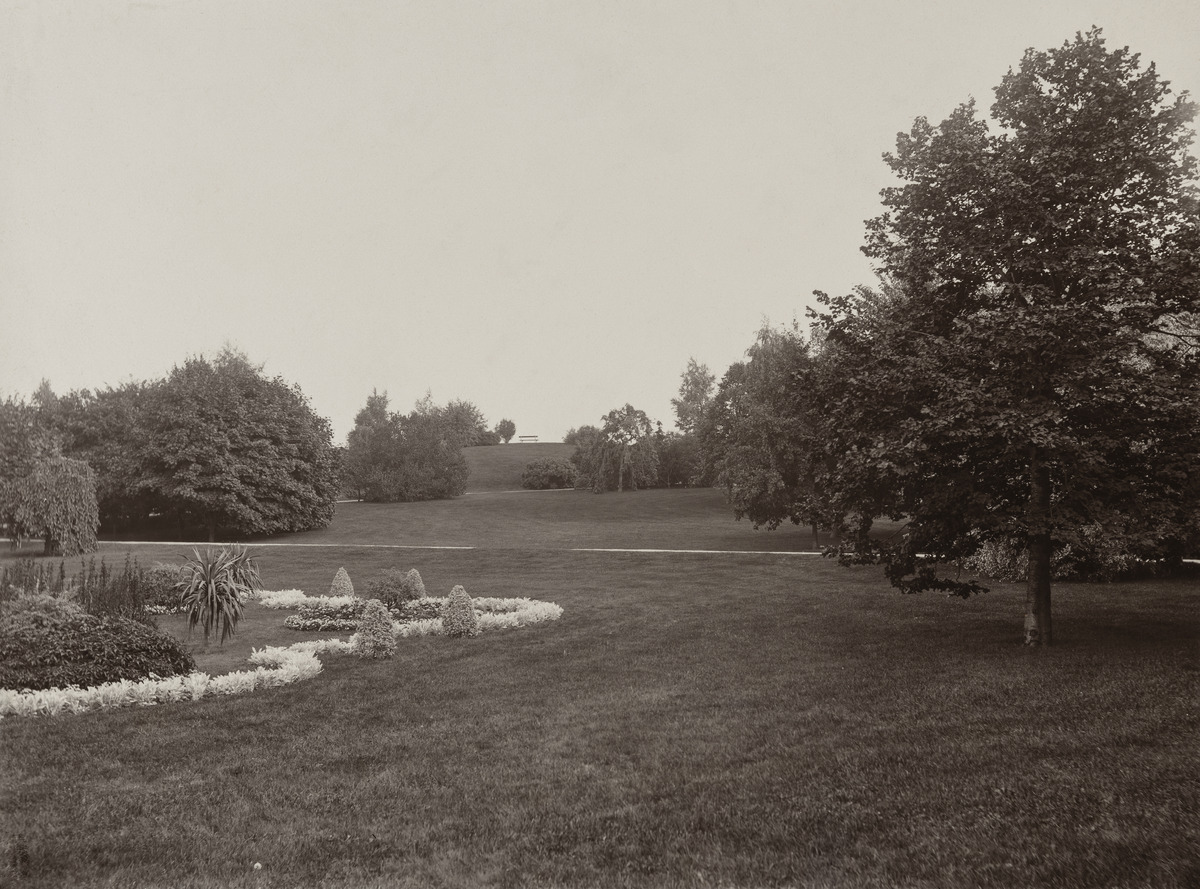
Tähtitorninmäen pohjoisrinnettä nurmikenttineen, puineen ja istutuksineen
sisällön kuvaus: Tähtitorninmäen pohjoisrinnettä nurmikenttineen, puineen ja istutuksineen. mustavalkoinen
Ajankohta: kuvausaika 1912
Paikka: Suomi, Uusimaa, Helsinki, Kamppi Helsinki, Tähtitorninvuori
Aiheet: puistot, viheralueet, puut, istutukset